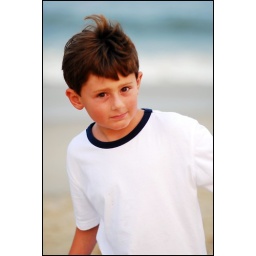
graham in a white shirt